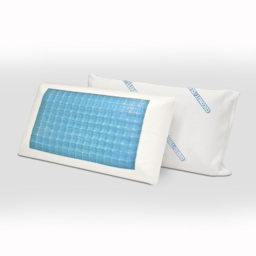
if you like the cold side of the pillow .